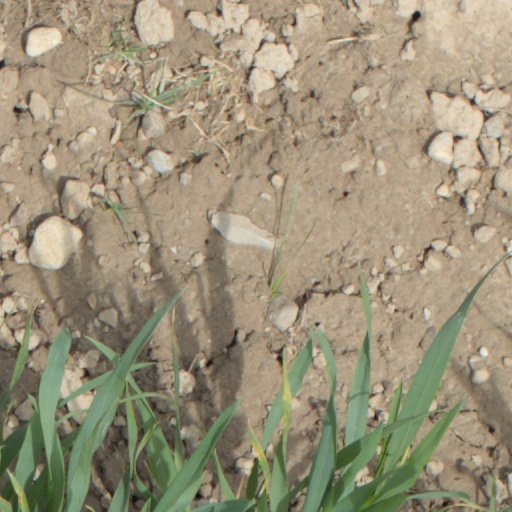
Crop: wheat